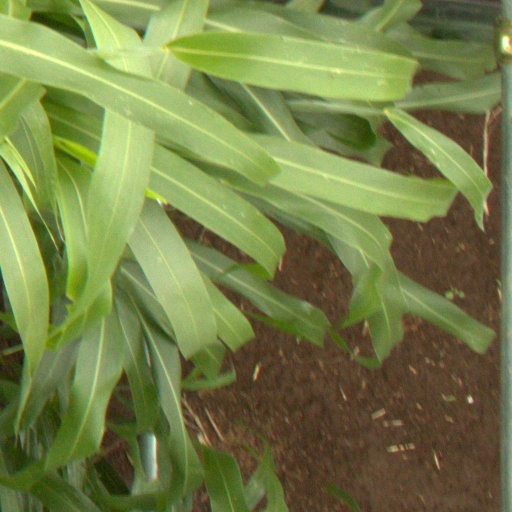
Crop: sorghum